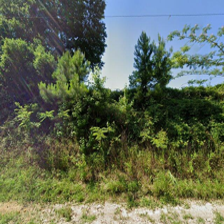
Label: streetView